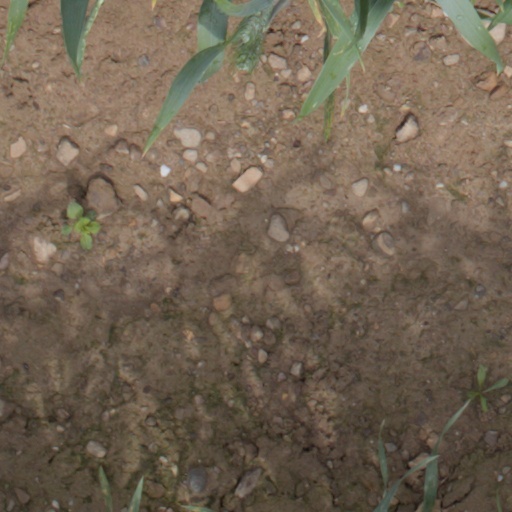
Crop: wheat